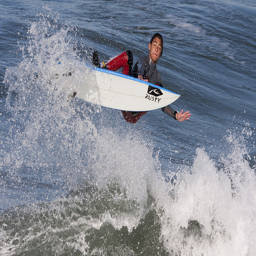
A man riding a surfboard on a wave in the ocean.
a boy riding the waves in the ocean
A person in the ocean on a surfboard doing a trick.
A man is surfing on a wave in the ocean.
a man on a surfboard jumping above a wave